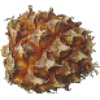
Label: pineapple_mini